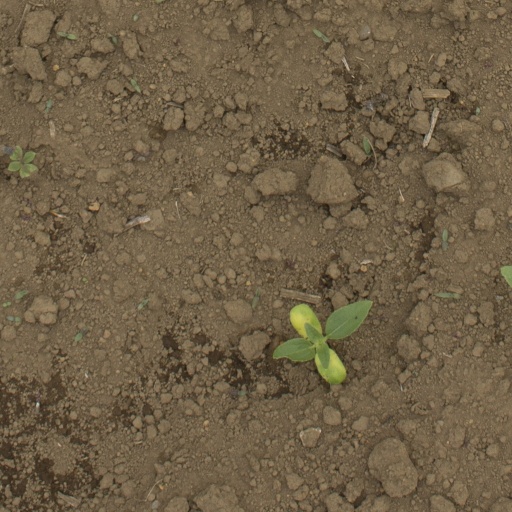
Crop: Jerusalem artichoke